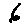
Label: 6